Beit Safafa

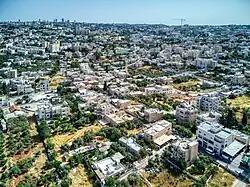
Beit Safafa

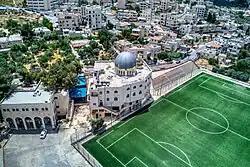
Abd ar-Rahman Mosque in Beit Safafa

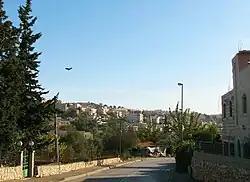
Entrance to Beit Safafa

Beit Safafa (lit. "House of the summer-houses or narrow benches") is a Palestinian town along the Green Line, with the vast majority of its territory in East Jerusalem and some northern parts in West Jerusalem.